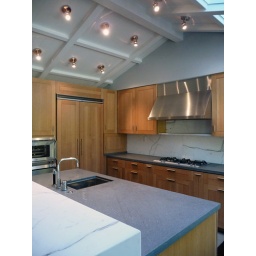
Kitchen. Custom cabinetry in rift sawn white oak with lightly cerused finish. Volcanic stone counters with Calacatta marble backsplash.